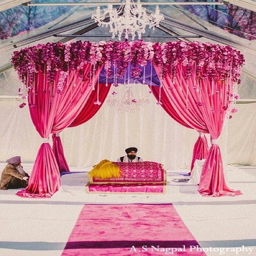
a couple opt for shades of pink and purple for their wedding .